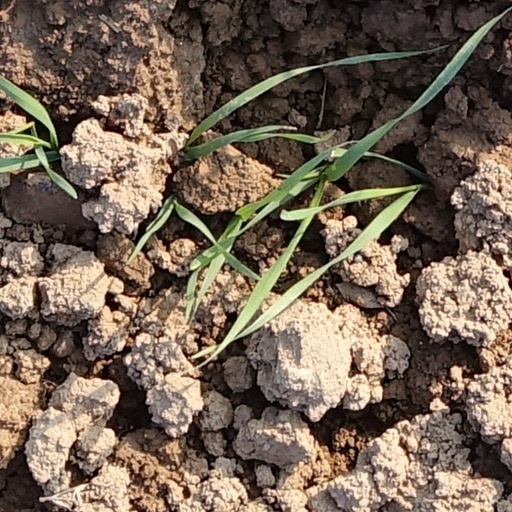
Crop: wheat